Jimmy Pahun

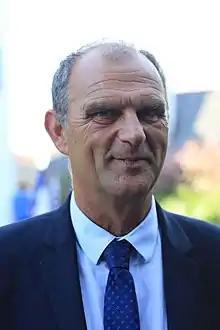
Jimmy Pahun in 2017

Jimmy Pahun (born 15 May 1962) is a French politician who has represented Morbihan's 2nd constituency in the National Assembly since 2017.